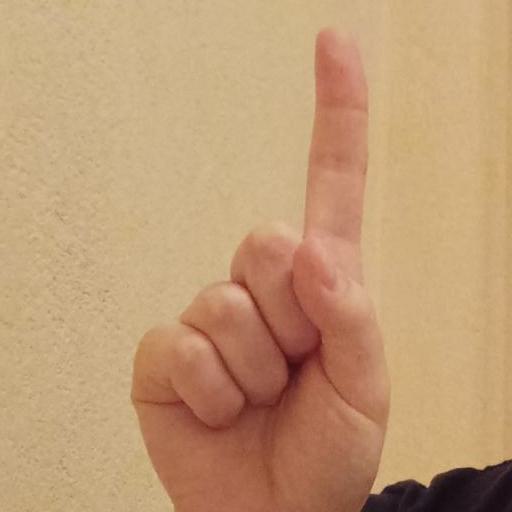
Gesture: one